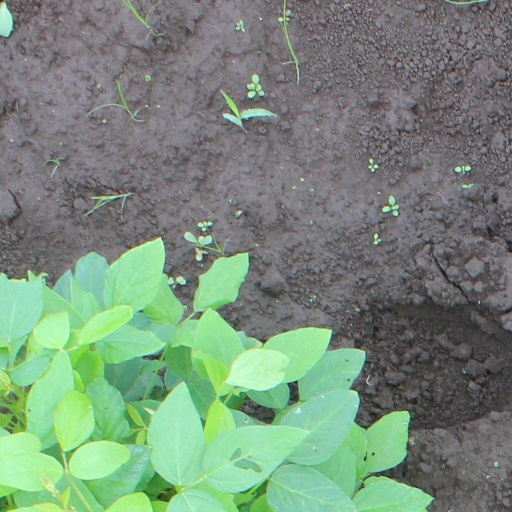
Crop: soybean